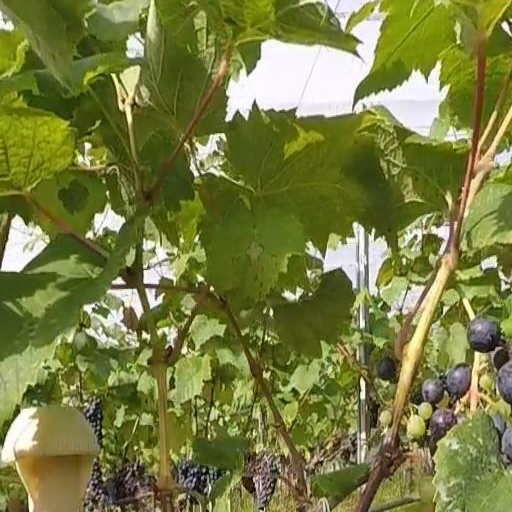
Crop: grape